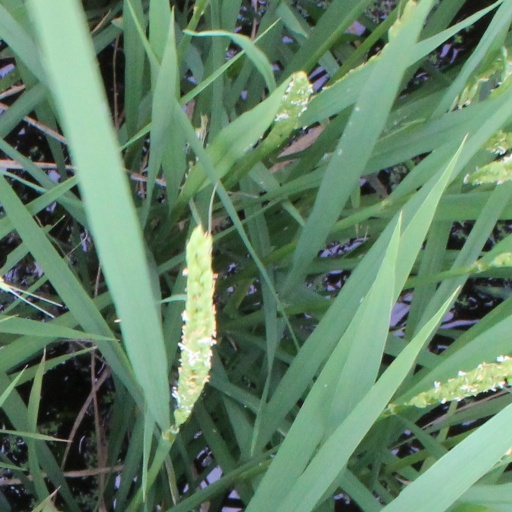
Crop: rice